Felke Möbelwerke

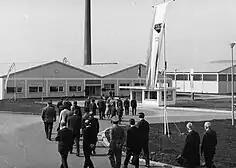
FELKE producing plant 1965

The Felke-Möbelwerke GmbH & Co.KG was founded by Michael Felke in Sohren in 1928 and emerged from his first furniture factory that had been established in Laufersweiler in 1919.